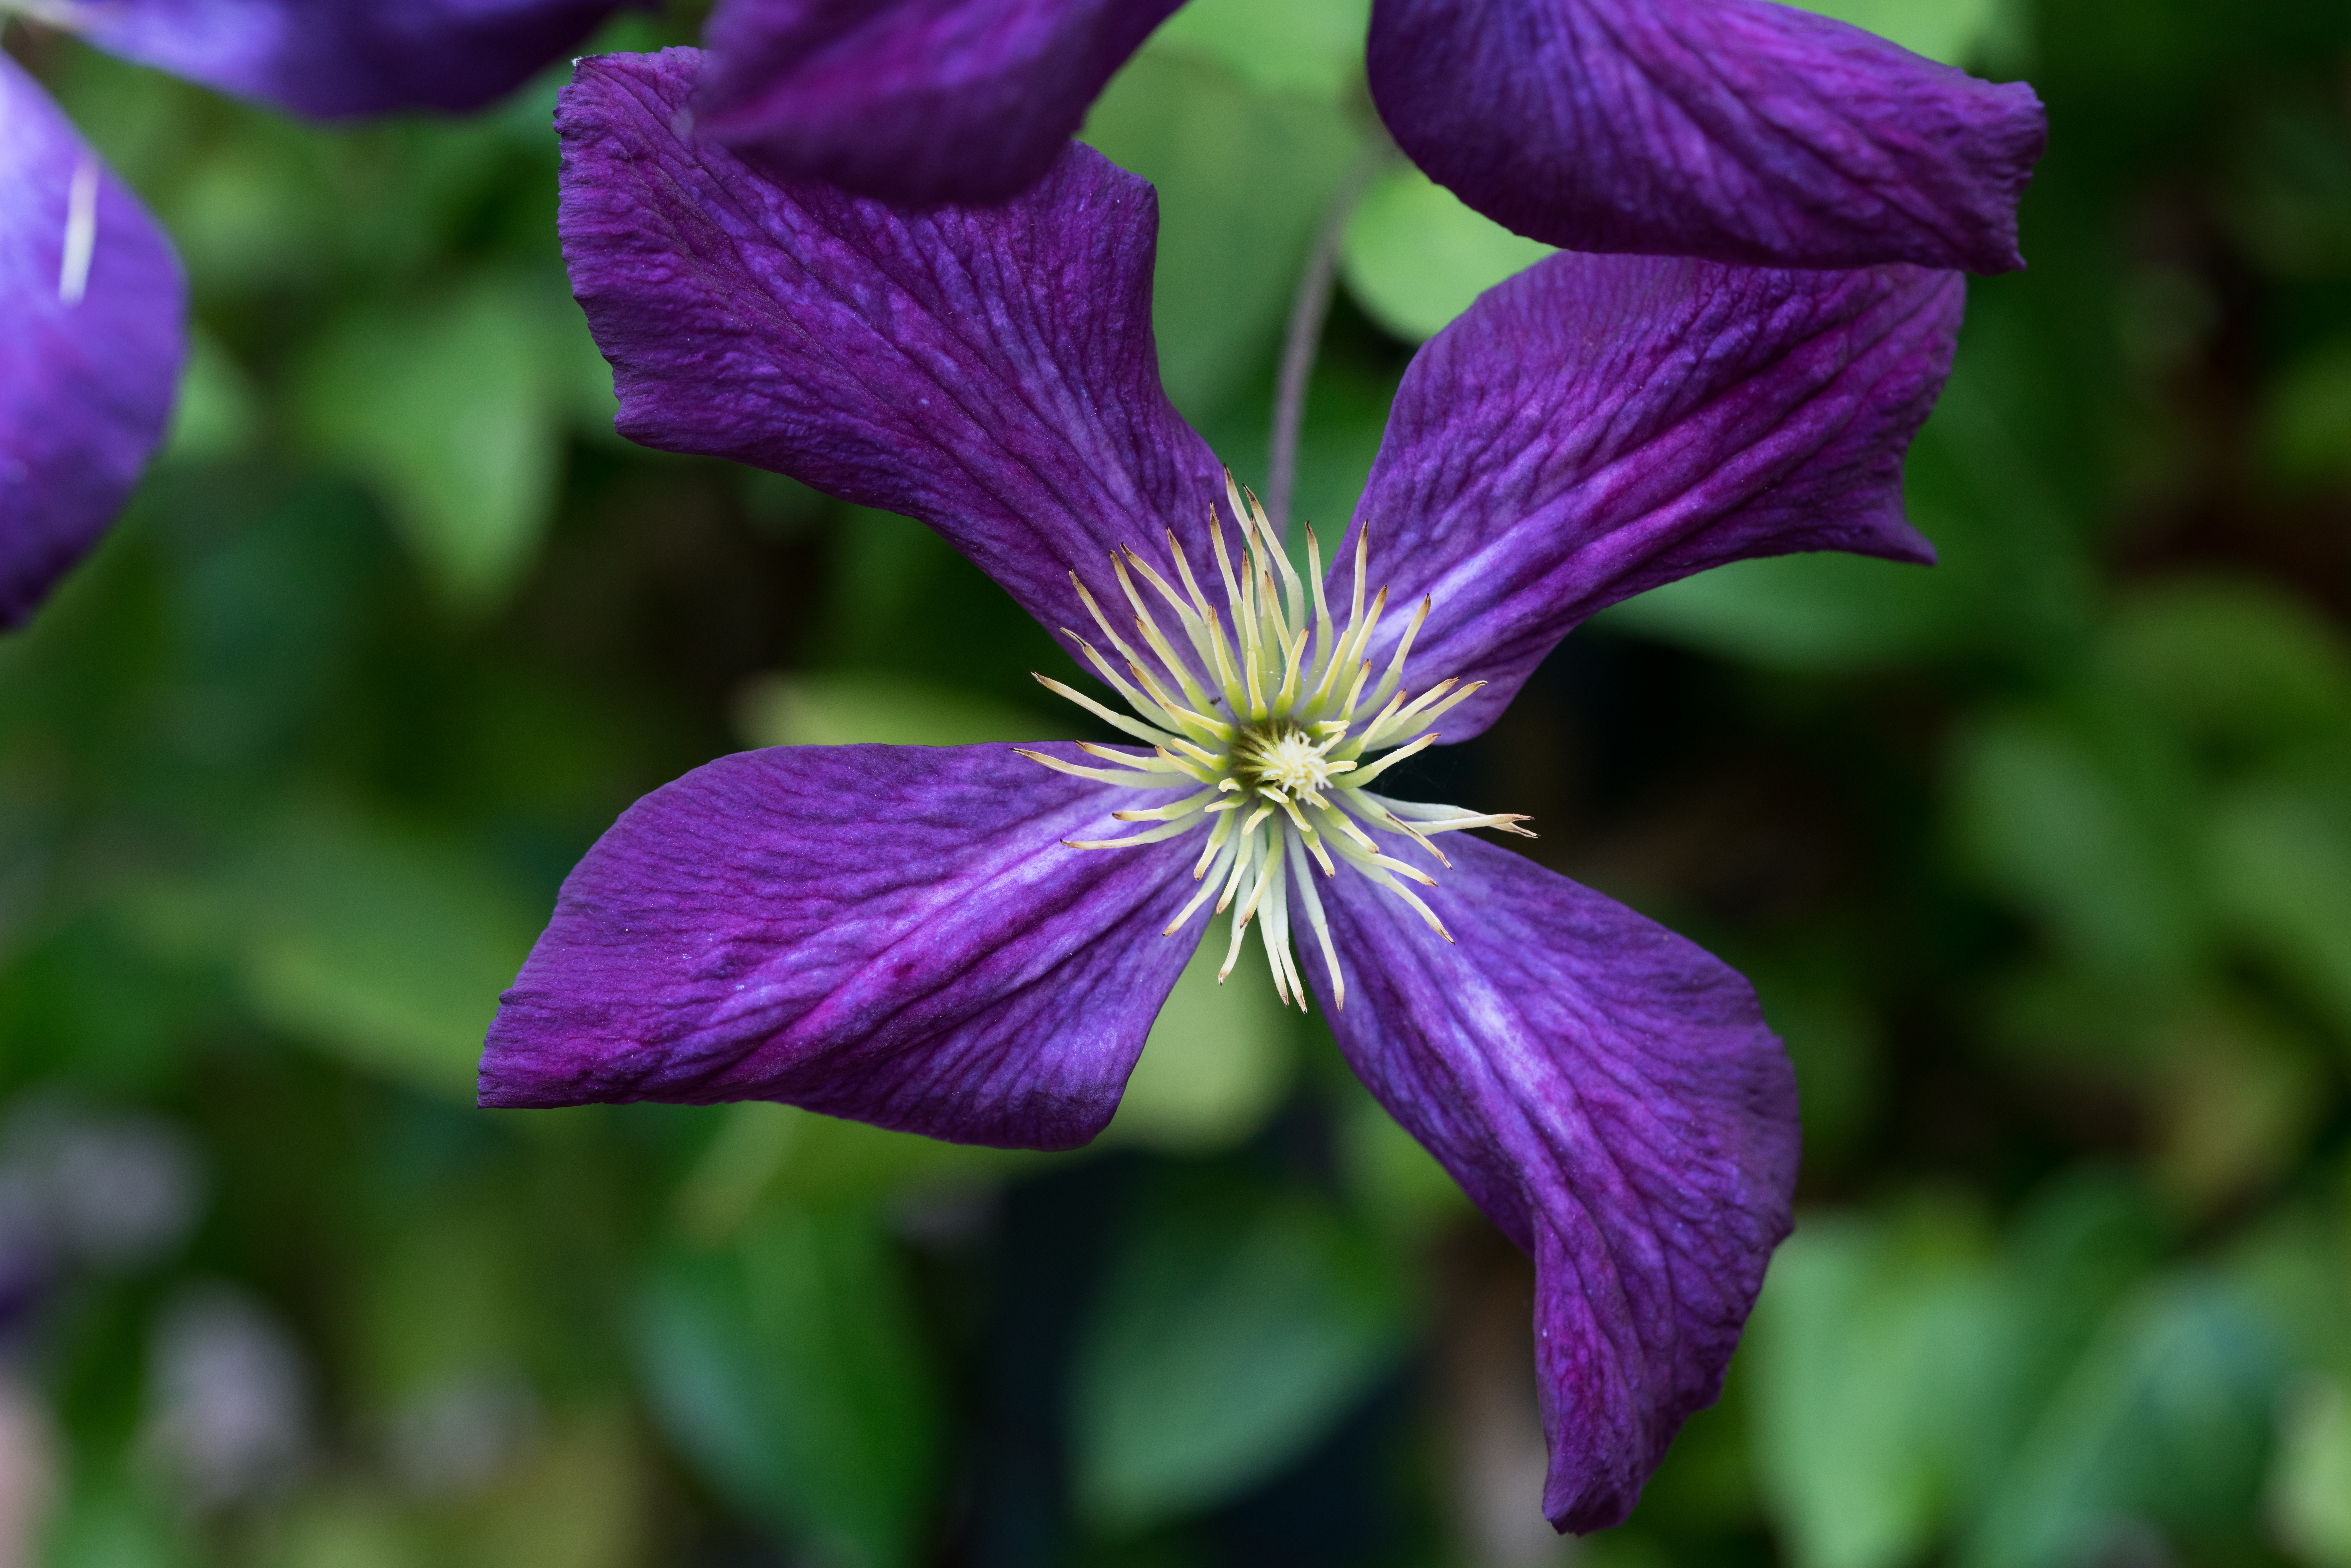
plant, flower, petal, botany, flora, wildflower, clematis, macro photography, flowering plant, land plant